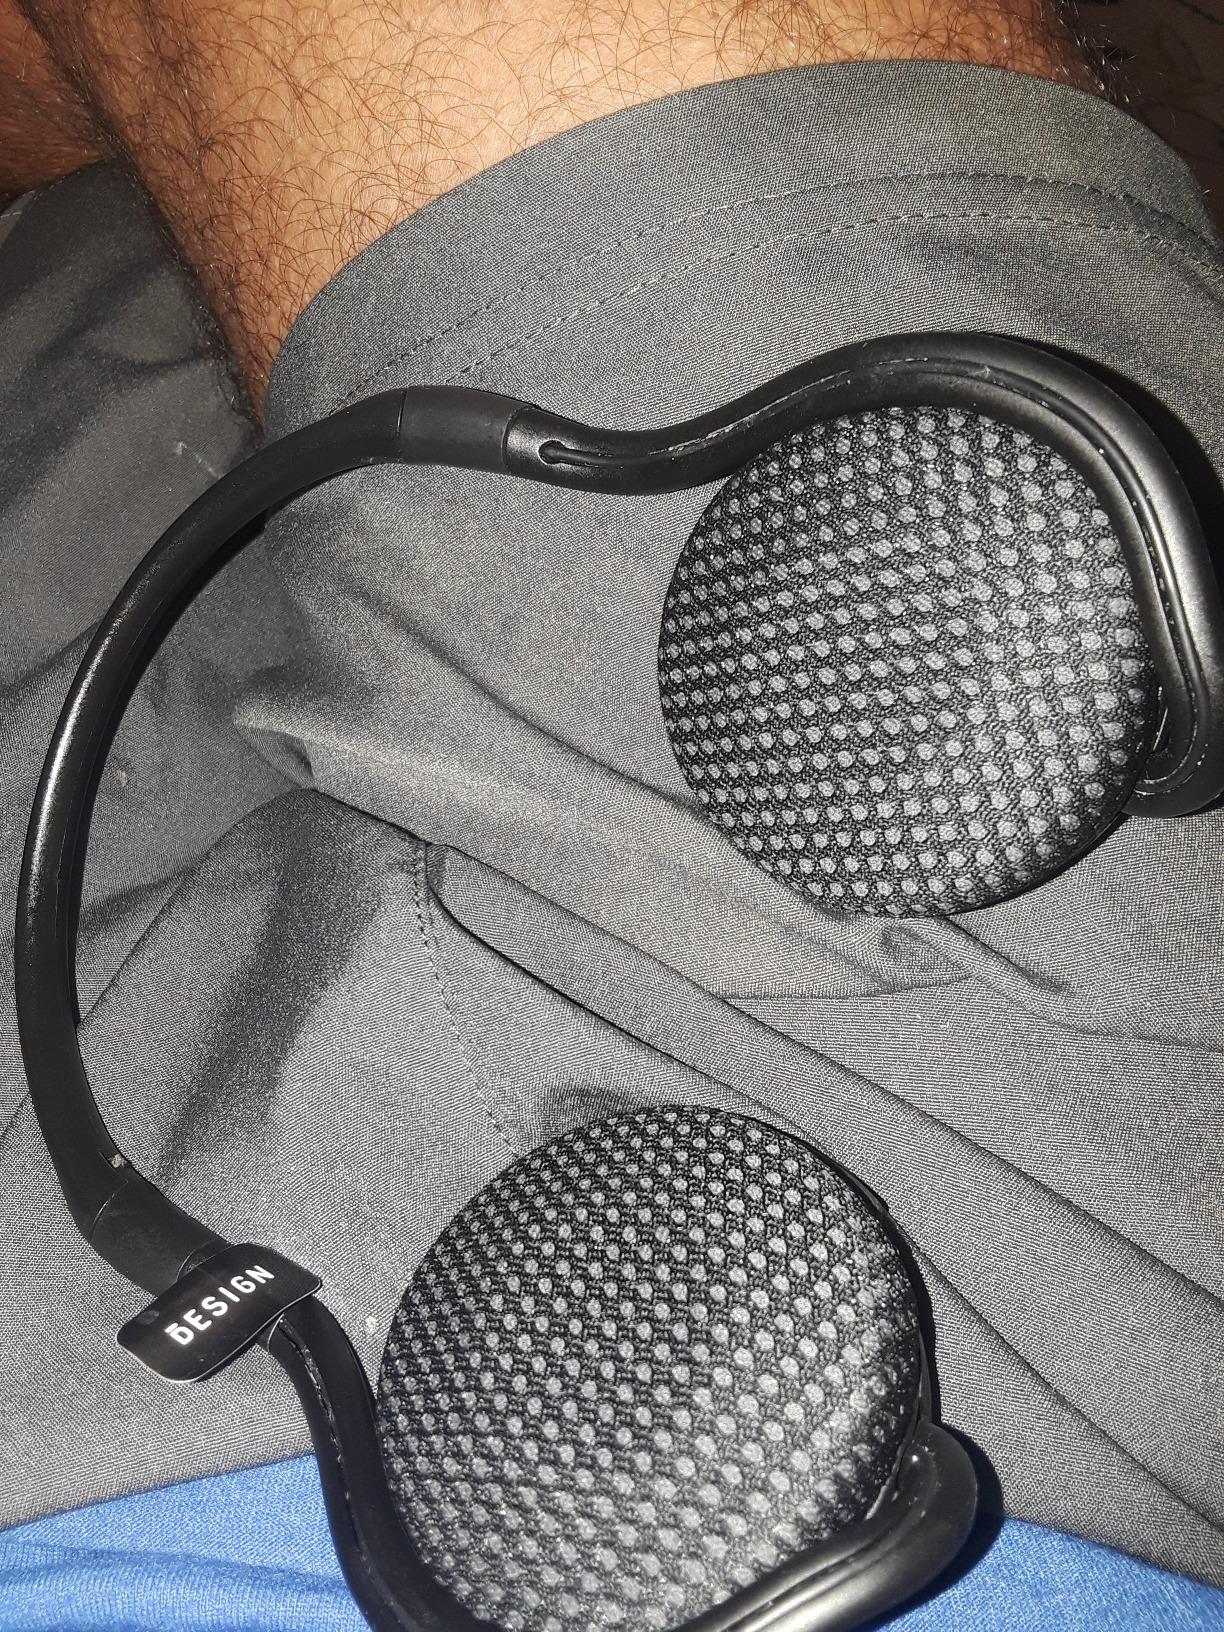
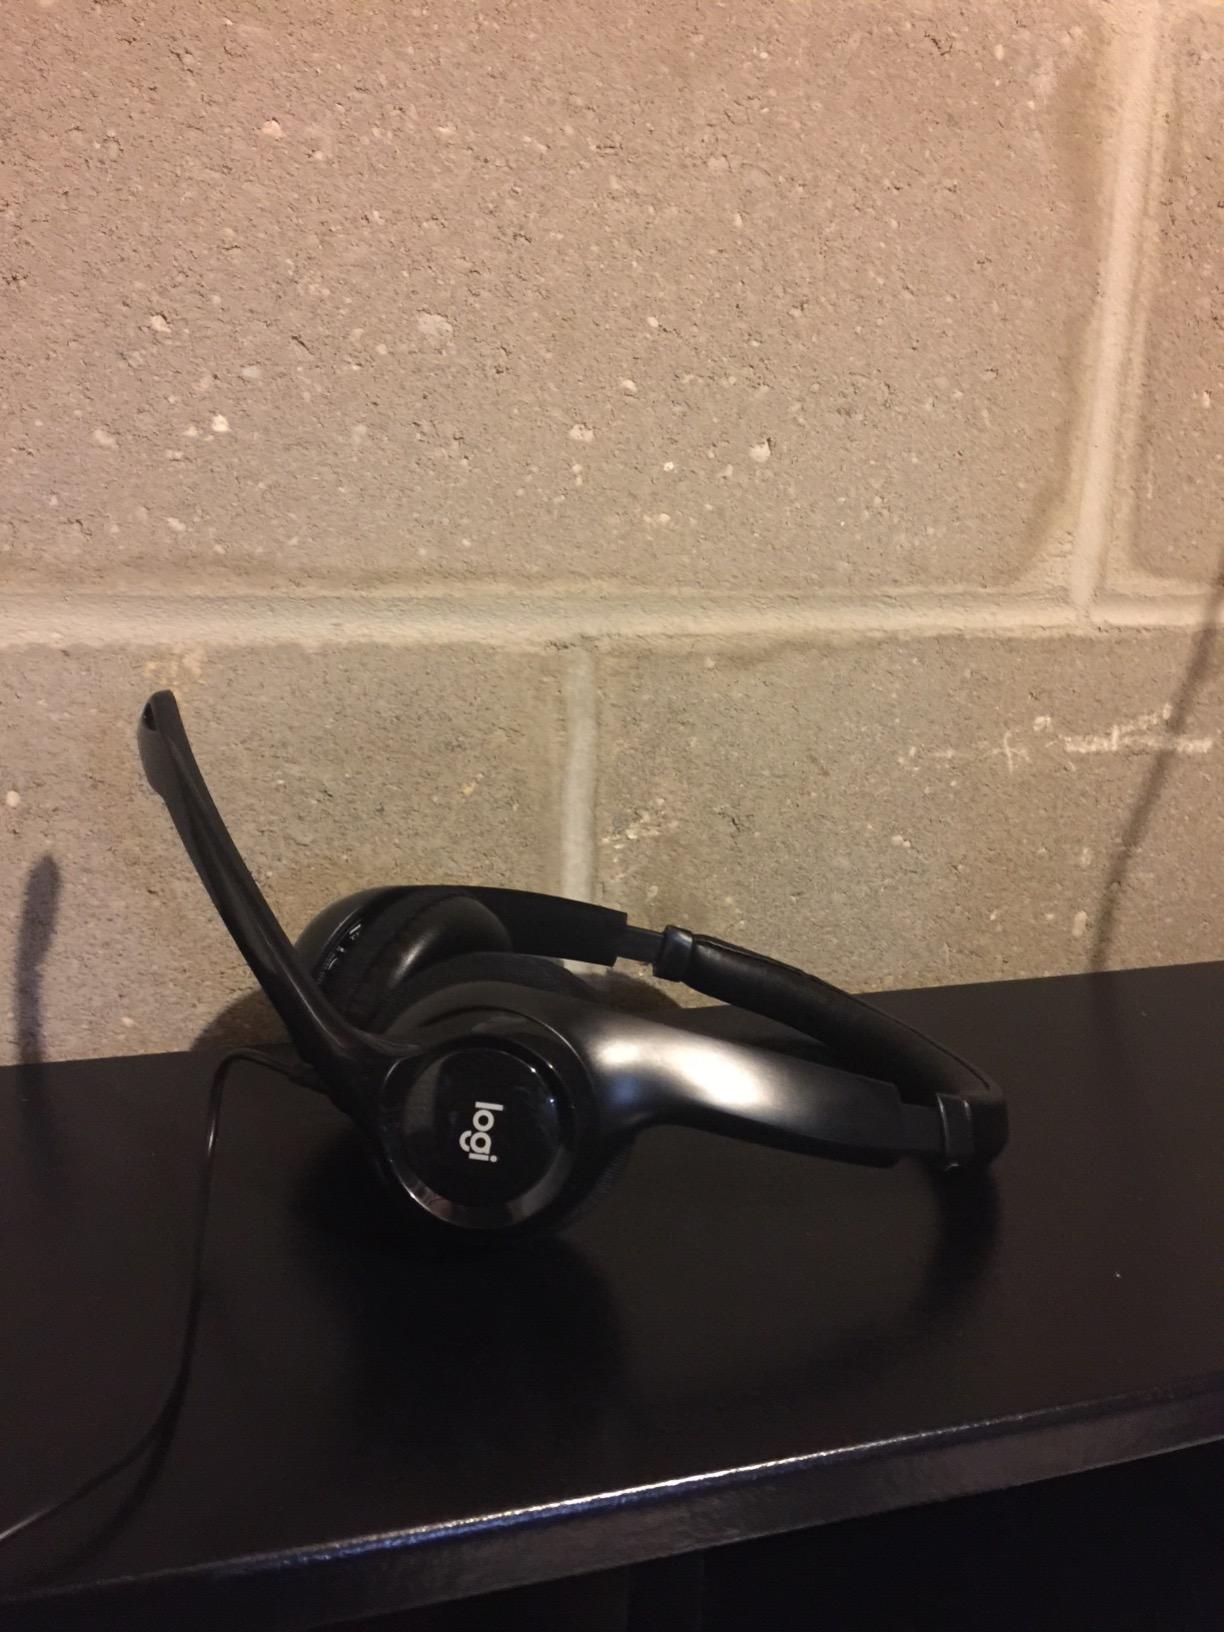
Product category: headphones
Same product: no